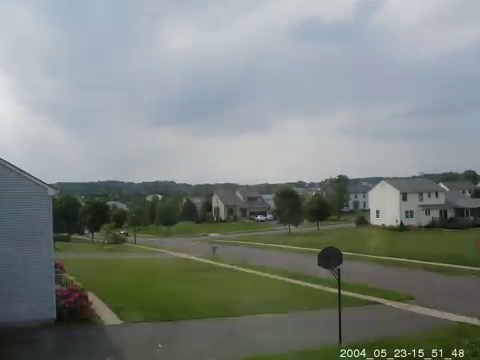
Fire: no
Smoke: no